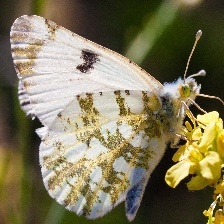
Species: LARGE MARBLE
Butterfly family (ImageNet category): cabbage_butterfly